Palau Foundation

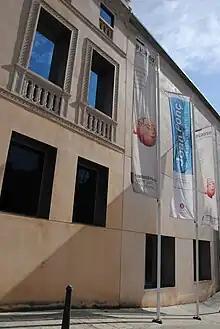
Façade of the Palau Foundation

The Palau Foundation is an art exhibition centre in the centre of Caldes d'Estrac, in the region of El Maresme (Catalonia). It was opened in May 2003, to exhibit and disseminate the art collection that had been compiled by Josep Palau i Fabre, as well as its archives and library. Of particular importance is its archive and bibliographical collection on Pablo Picasso. The Palau Foundation is part of the Catalan Art Museums Network and 'Espais Escrits', the Catalan Literary Heritage Network.